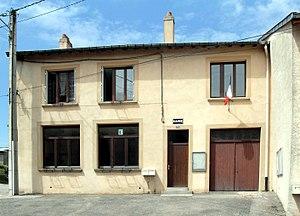
La mairie d'Essey-la-Côte
Essey-la-Côte est une commune française située dans le département de Meurthe-et-Moselle et la région Grand Est.